Delhi

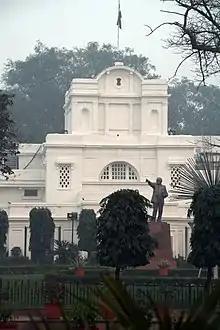
Delhi Legislative Assembly

Delhi is located in Northern India, at . The city is bordered on its northern, western, and southern sides by the state of Haryana and to the east by that of Uttar Pradesh (UP). Two prominent features of the geography of Delhi are the Yamuna flood plains and the Delhi ridge. The Yamuna River was the historical boundary between Punjab and UP, and its flood plains provide fertile alluvial soil suitable for agriculture but, are prone to recurrent floods. The Yamuna, a sacred river in Hinduism, is the only major river flowing through Delhi. The Hindon River separates Ghaziabad from the eastern part of Delhi. The Delhi ridge originates from the Aravalli Range in the south and encircles the west, northeast, and northwest parts of the city. It reaches a height of and is a dominant feature of the region.